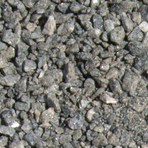
Surface type: gravel